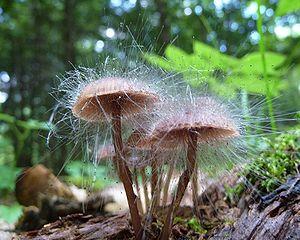
Spinellus fusiger est un champignon de la famille des Phycomycetaceae qui parasite les sporophores des agaricales, surtout des